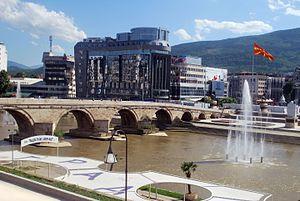
Skopje est la capitale et la plus grande ville de la Macédoine du Nord. Elle compte aujourd'hui un peu plus de 500 000 habitants, soit le tiers de la population totale du pays, dont une forte minorité d'Albanais et des communautés turque et rom. Seule métropole nord-macédonienne, elle concentre la majeure partie des fonctions administratives, économiques et culturelles du pays. Elle est située sur un important carrefour routier des Balkans, entre l'Égée et le Danube, et l'Adriatique et la mer Noire, et vit principalement de l'industrie métallurgique, agroalimentaire et textile.
La place de Macédoine est la place centrale de Skopje, la capitale de la République de Macédoine du Nord. Elle couvre 18 500 m², ce qui en fait la plus vaste place du pays.
Dijon est une commune française, préfecture du département de la Côte-d'Or et chef-lieu de la région Bourgogne-Franche-Comté. Elle se situe entre le bassin parisien et le bassin rhodanien, sur l'axe Paris-Lyon-Méditerranée, à 310 kilomètres au sud-est de Paris et 190 kilomètres au nord de Lyon.